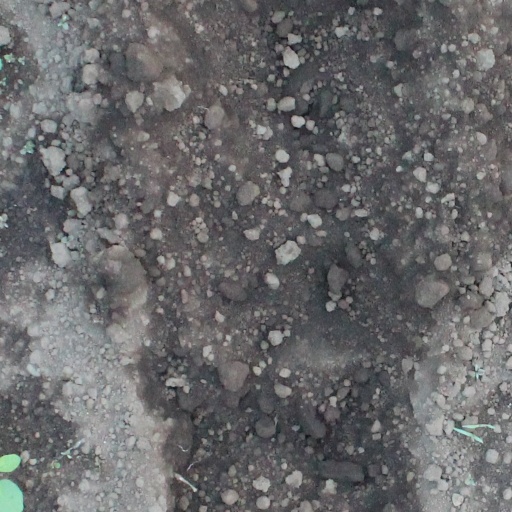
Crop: soybean